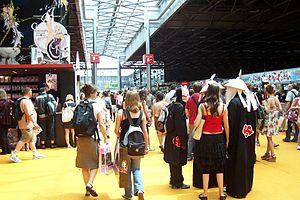
Japan Expo, parfois abrégé Japan, Japex ou JE, est un salon événementiel professionnel français sur la culture populaire japonaise, qui se déroule au parc des expositions de Paris-Nord Villepinte tous les ans au début du mois de juillet, voire à la fin du mois de juin sur une période de quatre jours. Il s'agit d'une manifestation culturelle consacrée aux manga, aux jeux vidéo, aux anime, mais aussi aux arts martiaux, à la mode, à la musique, au cinéma et à ses traditions. Les personnes invitées peuvent être des jeunes artistes et youtubeurs spécialisés dans la musique et le jeu vidéo, aux créateurs d'anime mais sert également à la diffusion de sport mécanique et de rencontre pour des professionnels japonais et occidentaux via une zone privée, le Business Center.